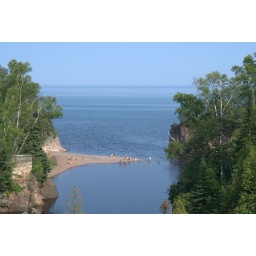
Lake Superior, seen from the old highway bridge over the Tettegouche River.